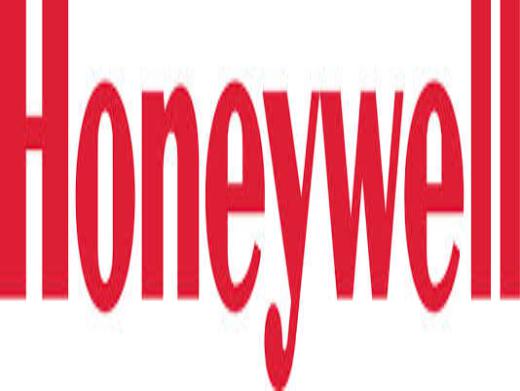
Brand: Honeywell
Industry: Necessities